Ometepe

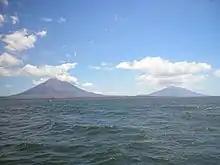
Concepción and Maderas

The southeast half of the island consists of Maderas, which has a crater lake and supports a diverse rainforest environment. Maderas is also believed to have risen in the Holocene epoch and rises above sea level. It is considered extinct or possibly dormant. The large lagoon in its crater was discovered on April 15, 1930, by farmer Casimiro Murillo. The sides of the volcano are mainly covered with coffee and tobacco plantations while the remainder is rain forest. Much of this part of the island is now a nature reserve.